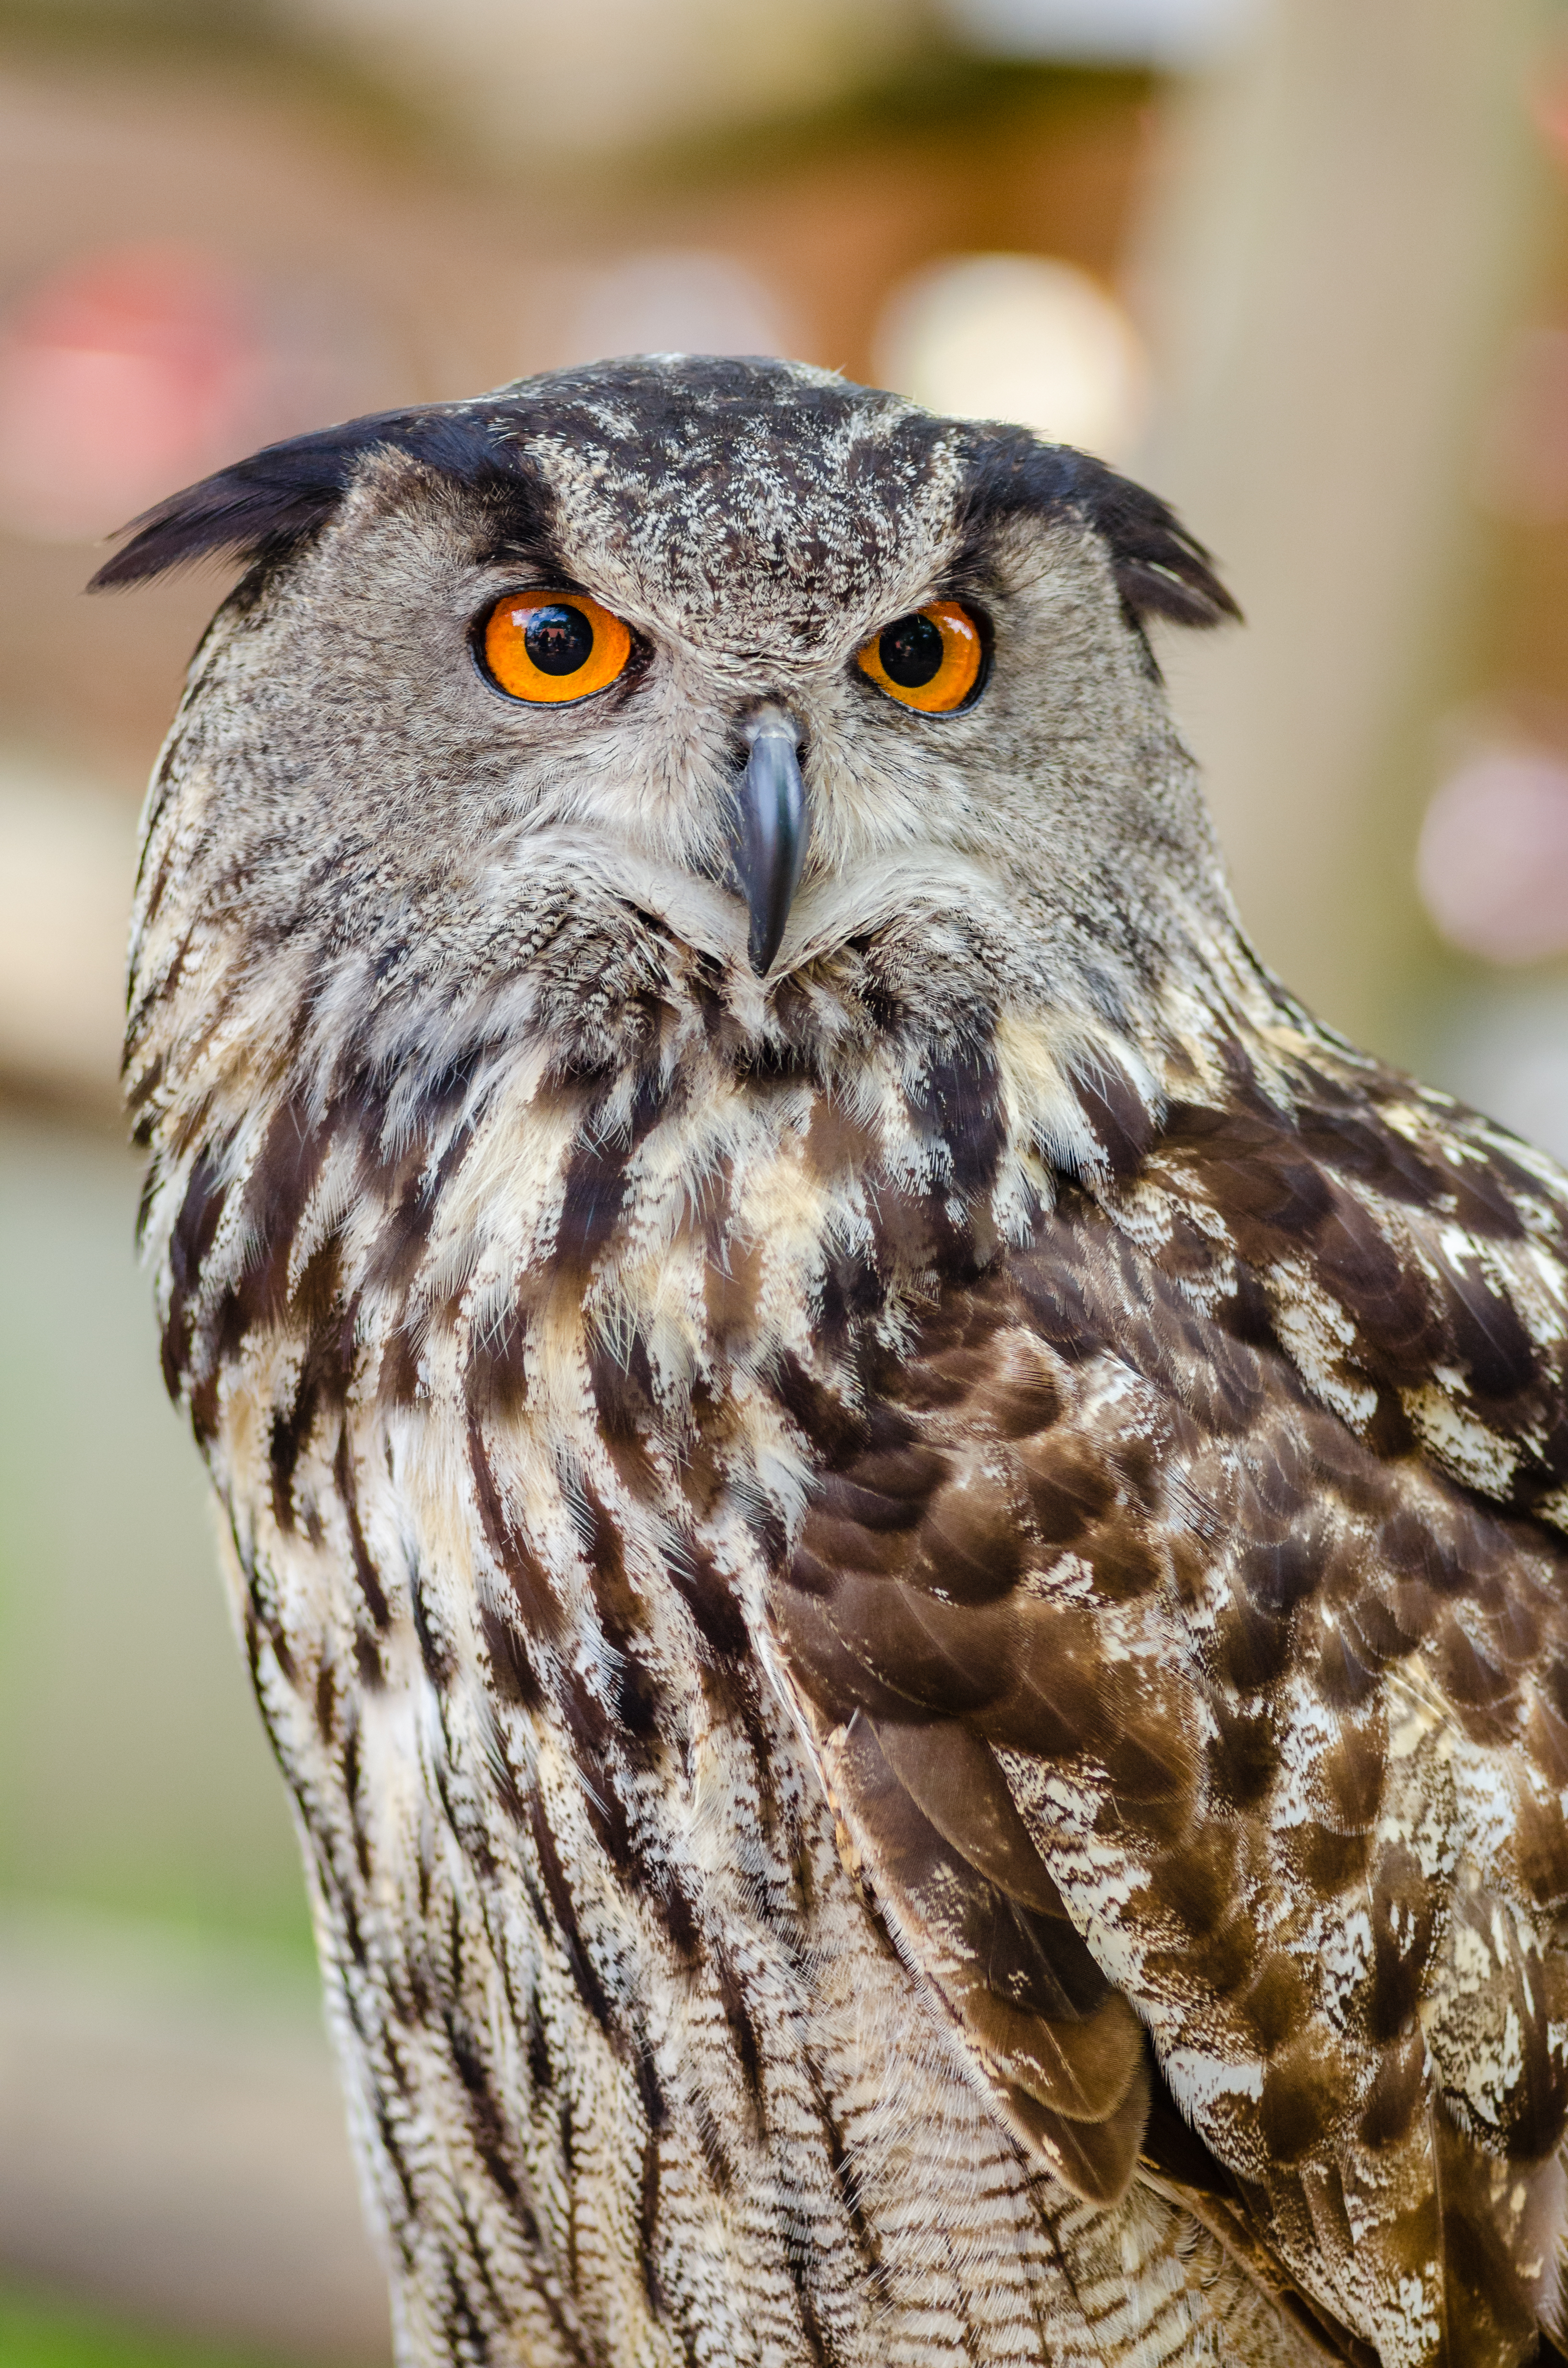
bird, wing, bokeh, white, animal, wildlife, zoo, orange, portrait, beak, eagle, brown, nikon, owl, fauna, bird of prey, close up, eyes, aves, feathers, strigiformes, wings, animals, vertebrate, germany, deutschland, nacht, flgel, bubo, f28, augen, vogel, d7000, tierpark, duisburg, raubtier, jger, schnabel, federn, nocturnal, eurasian, maximus, uhu, 80200mm, falkner, eagleowl, strigidae, pradator, ignavus, falcon, great grey owl, accipitriformes